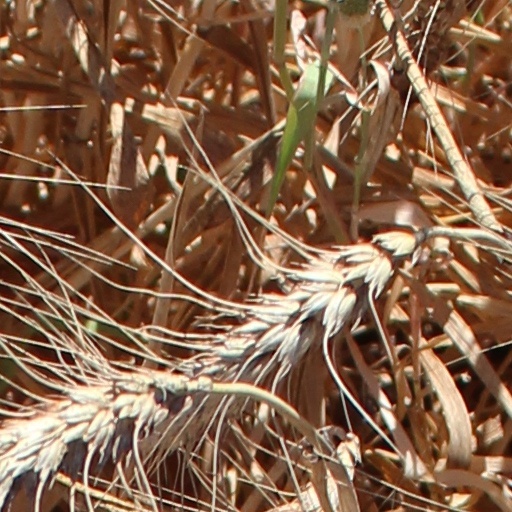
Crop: wheat